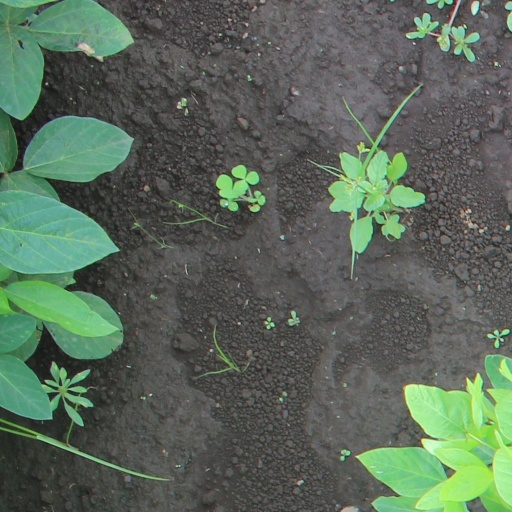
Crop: soybean